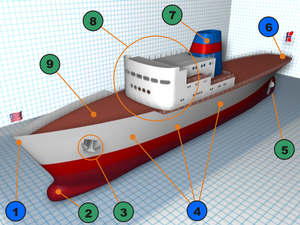
1-